Daniel Loxton

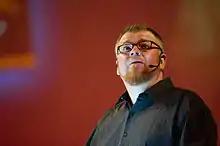
Daniel Loxton

Daniel Loxton (born 1975) is a Canadian writer, illustrator, and skeptic. He wrote or co-wrote several books including "Tales of Prehistoric Life," a children's science trilogy, and "Abominable Science!", a scientific look at cryptozoology. As editor of "Junior Skeptic", Loxton writes and illustrates most issues of "Junior Skeptic", a children's science section in the Skeptics Society's "Skeptic" magazine.